Pam Gregory

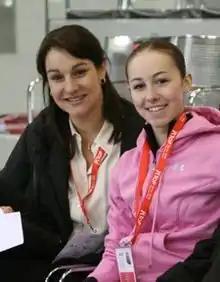
Gregory with former student Kimmie Meissner in 2007.

Pamela Gregory "(née Duane)" is an American figure skating coach and former competitor. She coaches at the University of Delaware Figure Skating Club and has trained many skaters, most notably Kimmie Meissner. Gregory is married to Scott Gregory. They have one daughter, Victoria.